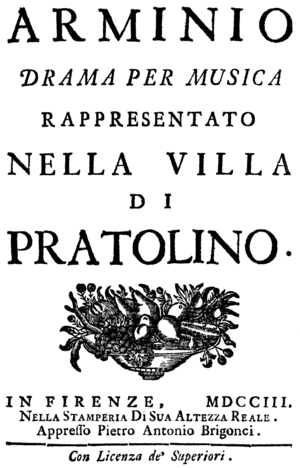
Arminio est un dramma per musica en trois actes, composé par Alessandro Scarlatti sur un livret d'Antonio Salvi. L'œuvre est créée à la Villa Medicea de Pratolino, en septembre 1703. L'argument s'appuie sur l'histoire véridique d'Arminius, chef germanique ayant défait plusieurs légions romaines en l'an 9.